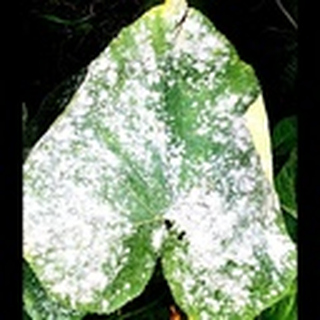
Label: cotton_powdery_mildew